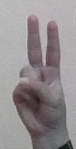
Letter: taa